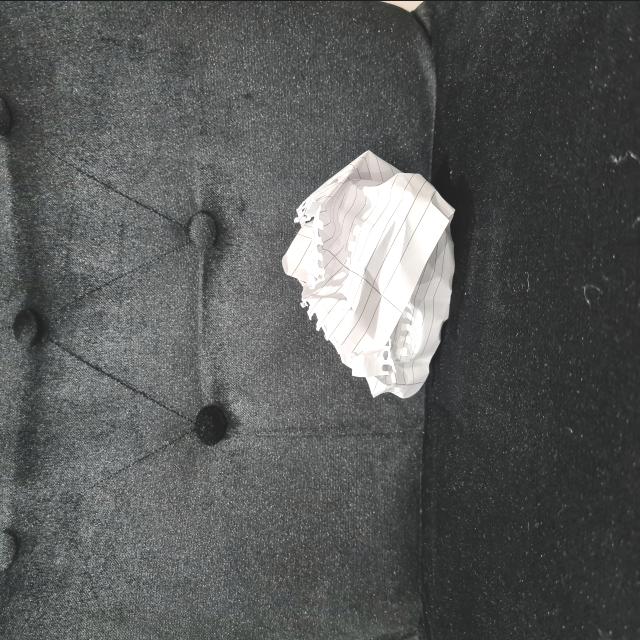
Label: tissues